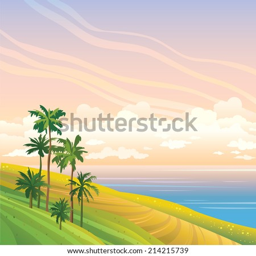
tropical landscape with coconut trees and blue sea on a sunset sky .